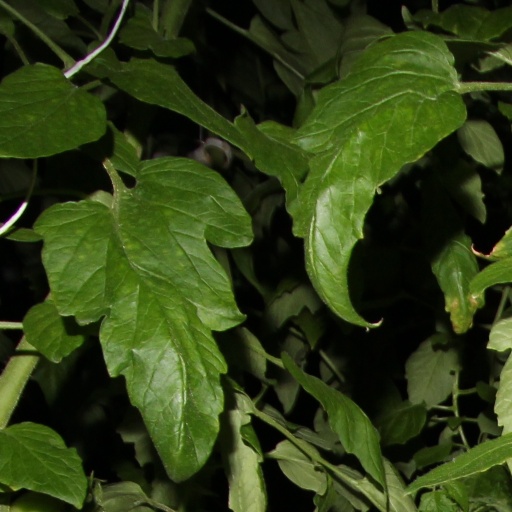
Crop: tomato